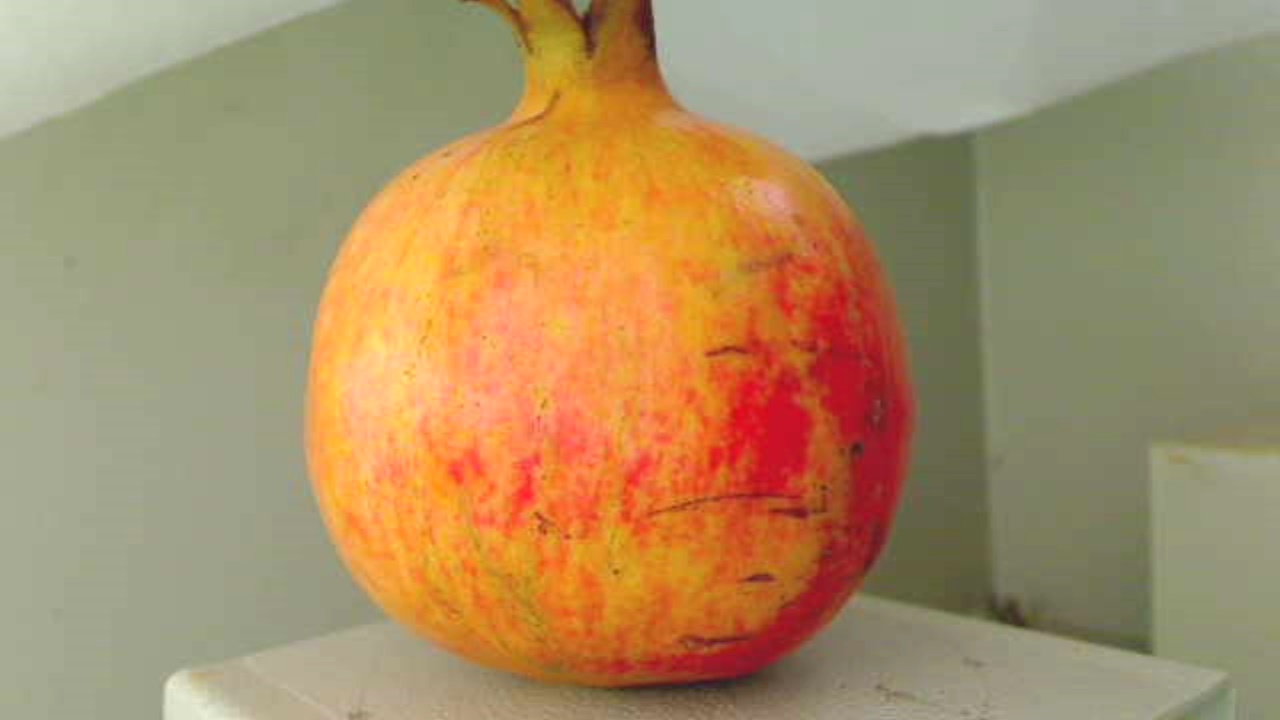
Grade: grade-2
Quality: quality-1